Memorial Day

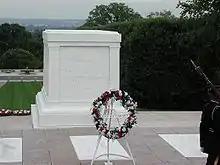
The Tomb of the Unknown Soldier

A variety of cities and people have claimed origination of Memorial Day. In some such cases, the claims relate to documented events, occurring before or after the Civil War. Others may stem from general traditions of decorating soldiers' graves with flowers, rather than specific events leading to the national proclamation. Soldiers' graves were decorated in the U.S. before and during the American Civil War. Other claims may be less respectable, appearing to some researchers as taking credit without evidence, while erasing better-evidenced events or connections.